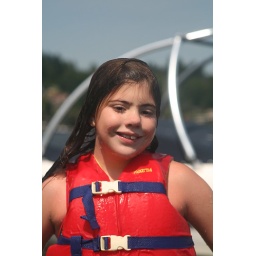
Cecilia and Natalie at Deans on the boat & in the lake